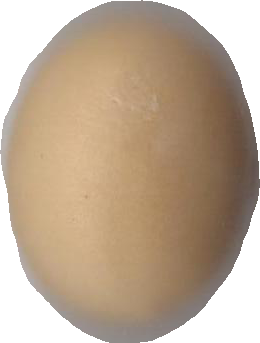
Variety: Grobogan